Wilfried Cretskens

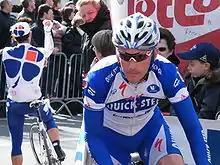
Cretskens at the 2008 E3 Harelbeke

Wilfried Cretskens (born 10 July 1976) is a Belgian former road bicycle racer. He rode most of his career for the team, where he was a domestique for the team leaders in the classic races, among others Tom Boonen. His most notable career win was the 2007 Tour of Qatar.